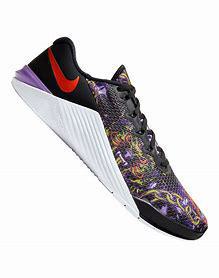
Brand: Nike
Model: Free Metcon 5